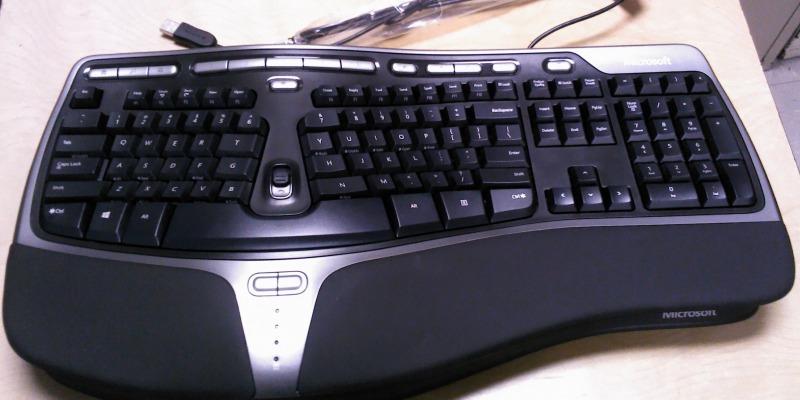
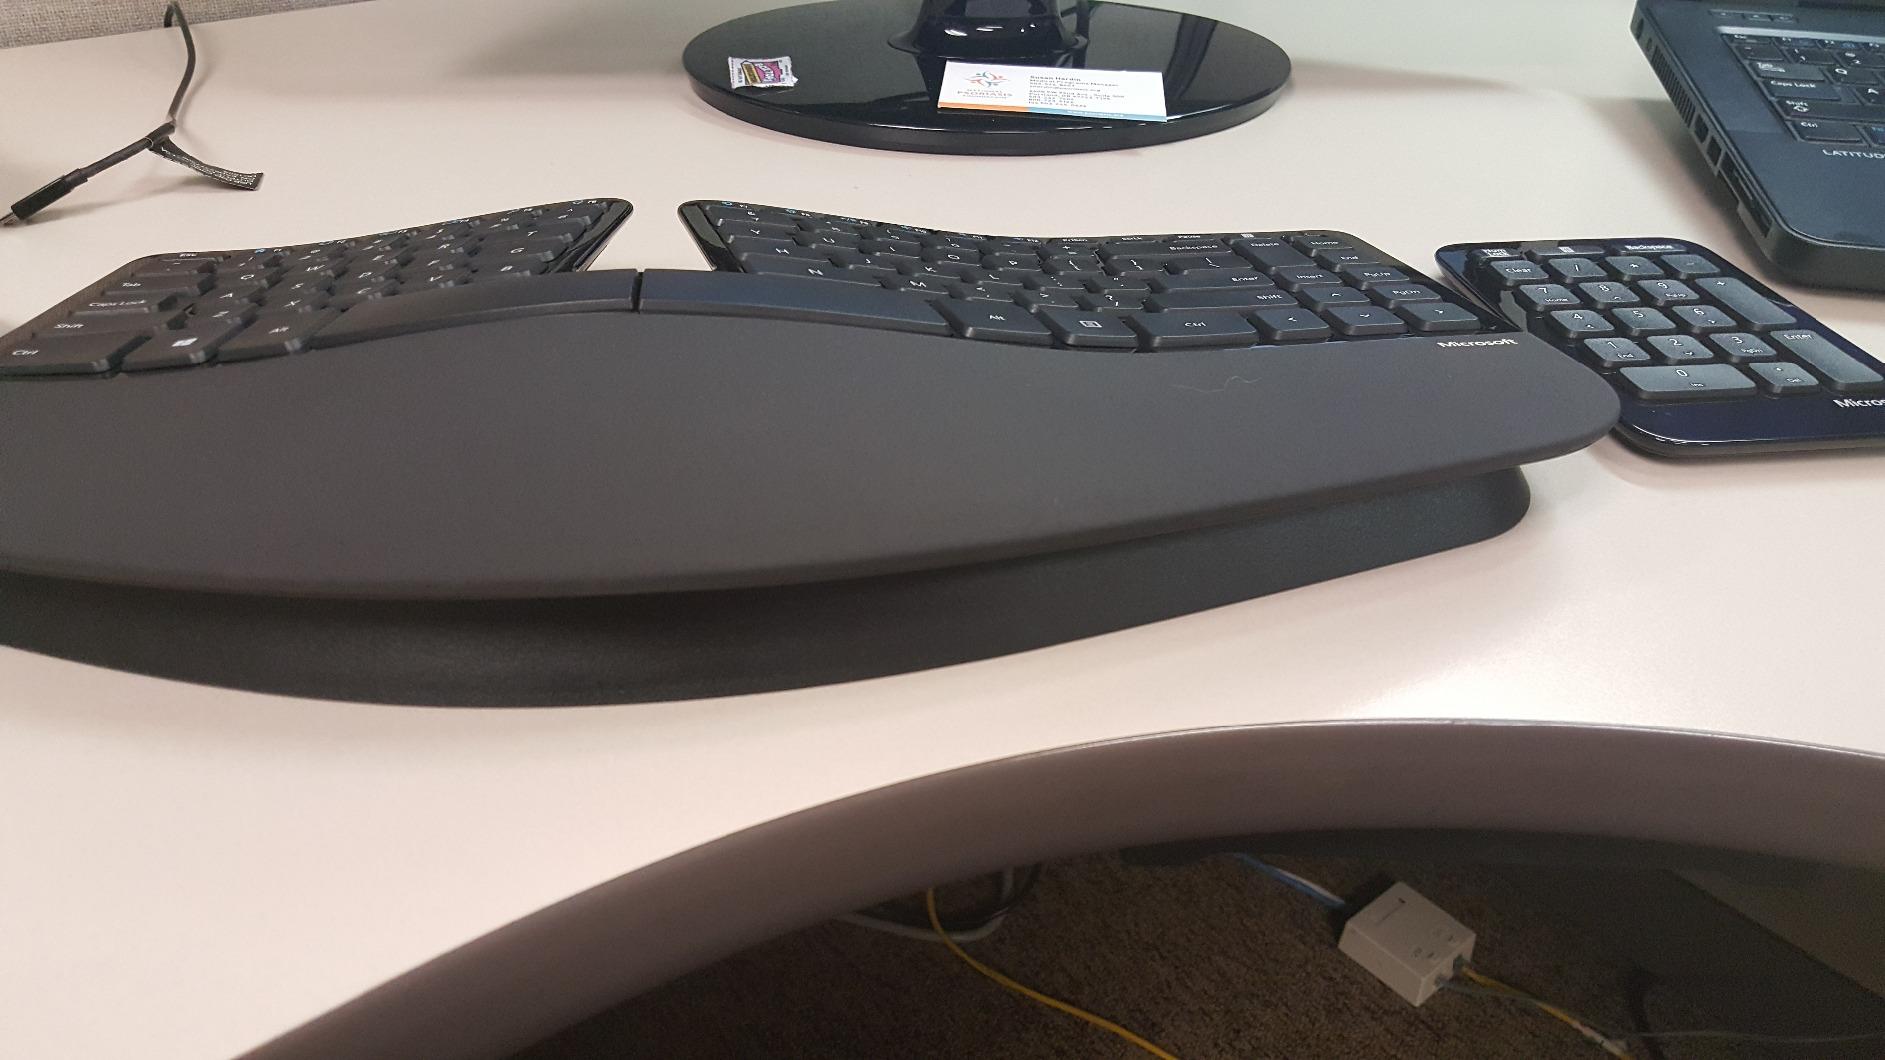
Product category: keyboard
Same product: no